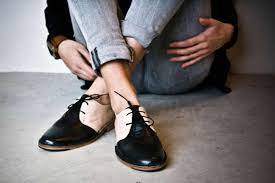
Label: Brogue